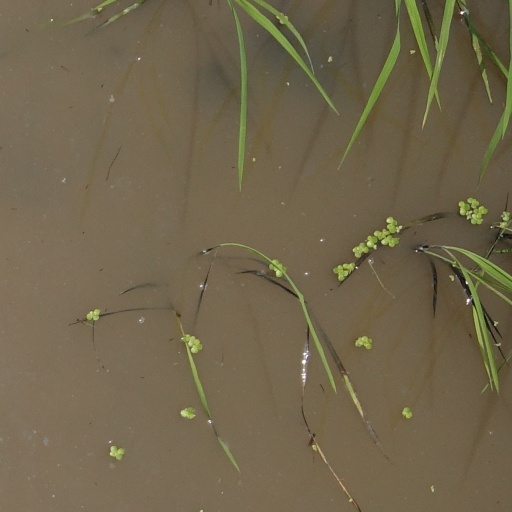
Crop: rice